New Hampshire Route 127

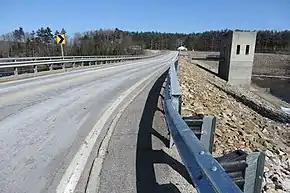
NH 127 crossing the Hopkinton Dam, West Hopkinton, NH

New Hampshire Route 127 (abbreviated NH 127) is a north–south state highway in central New Hampshire. The highway runs from Hopkinton in Merrimack County northward to Sanbornton in Belknap County.